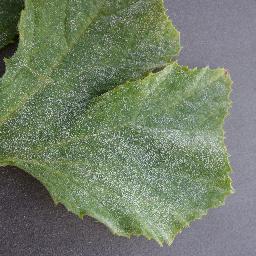
Label: Squash___Powdery_mildew